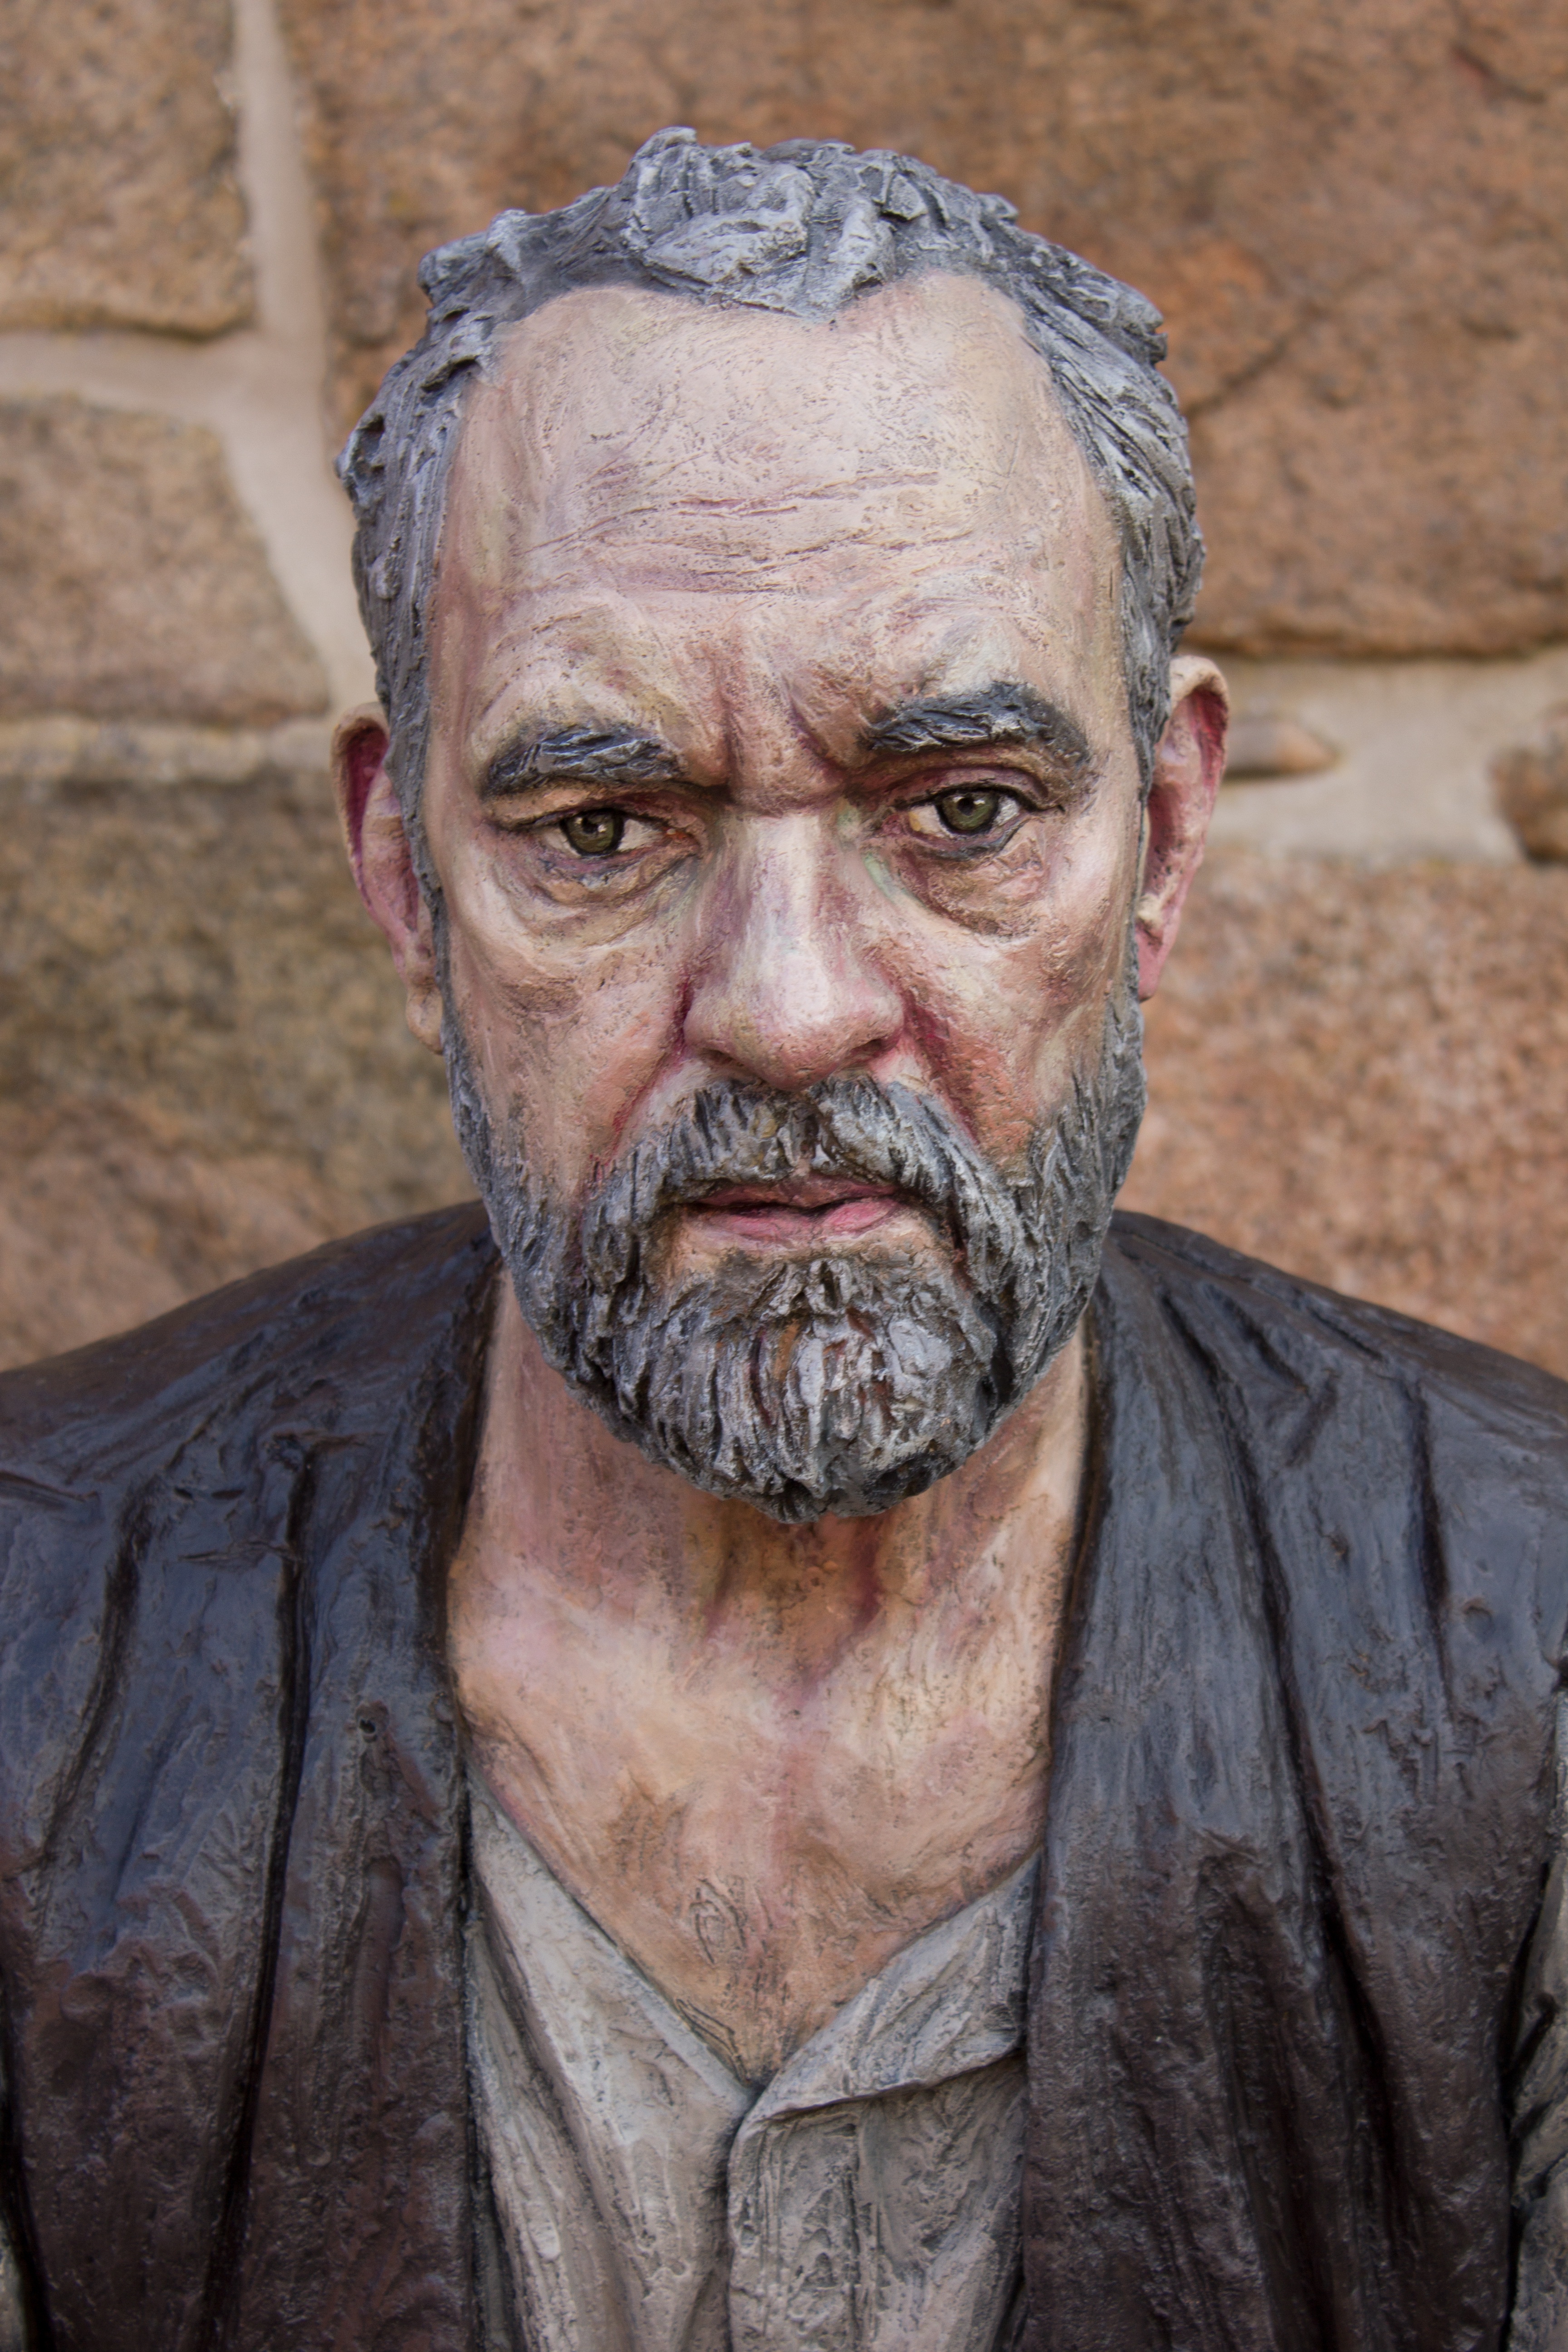
Label: Colored